Sardinia

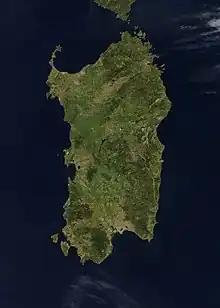
Satellite image of Sardinia, acquired on 27 April 2003 by NASA's Aqua MODIS instrument

Sardinia is the second-largest island in the Mediterranean Sea, after Sicily, and one of the twenty regions of Italy. It is located west of the Italian Peninsula, north of Tunisia and 16.45 km south of the French island of Corsica. It has over 1.5 million inhabitants as of 2025.